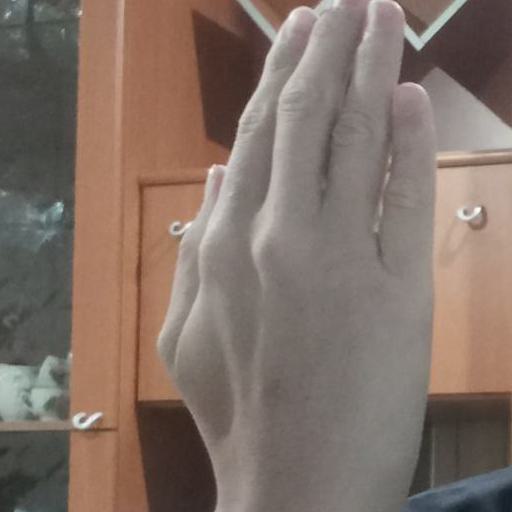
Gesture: stop_inverted